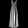
Label: Dress